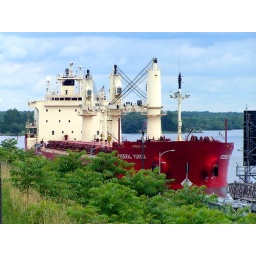
Federal Yukon ship near a hill in Iroquois, Ontario, Canada